Describe the emotion expressed in this image:  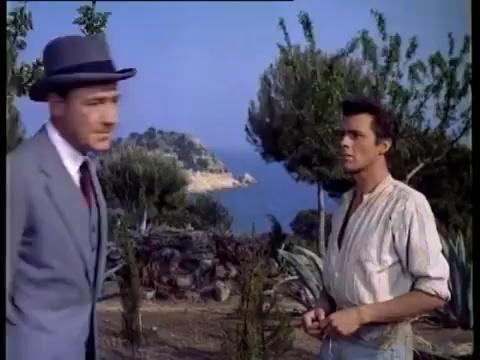
This person displays Fear, valence and arousal with high intensity.